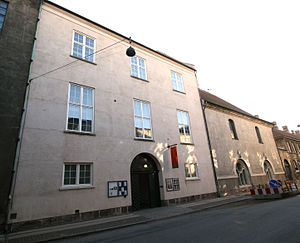
Statens Forsvarshistoriske Museum
Indgangen til Tøjhusmuseet, nu Krigsmuseet, der var en del af Statens Forsvarshistoriske Museum.
Statens Forsvarshistoriske Museum var en fællesbetegnelse for Tøjhusmuseet og Orlogsmuseet, der blev indført i 2004. Det blev nedlagt 1. januar 2014, hvorefter de to museer blev underlagt Nationalmuseet. Orlogmuseet blev efterfølgende lukket 1. januar 2016, hvorefter dets samlinger blev flyttet til Tøjhusmuseet, fra 2018 Krigsmuseet.